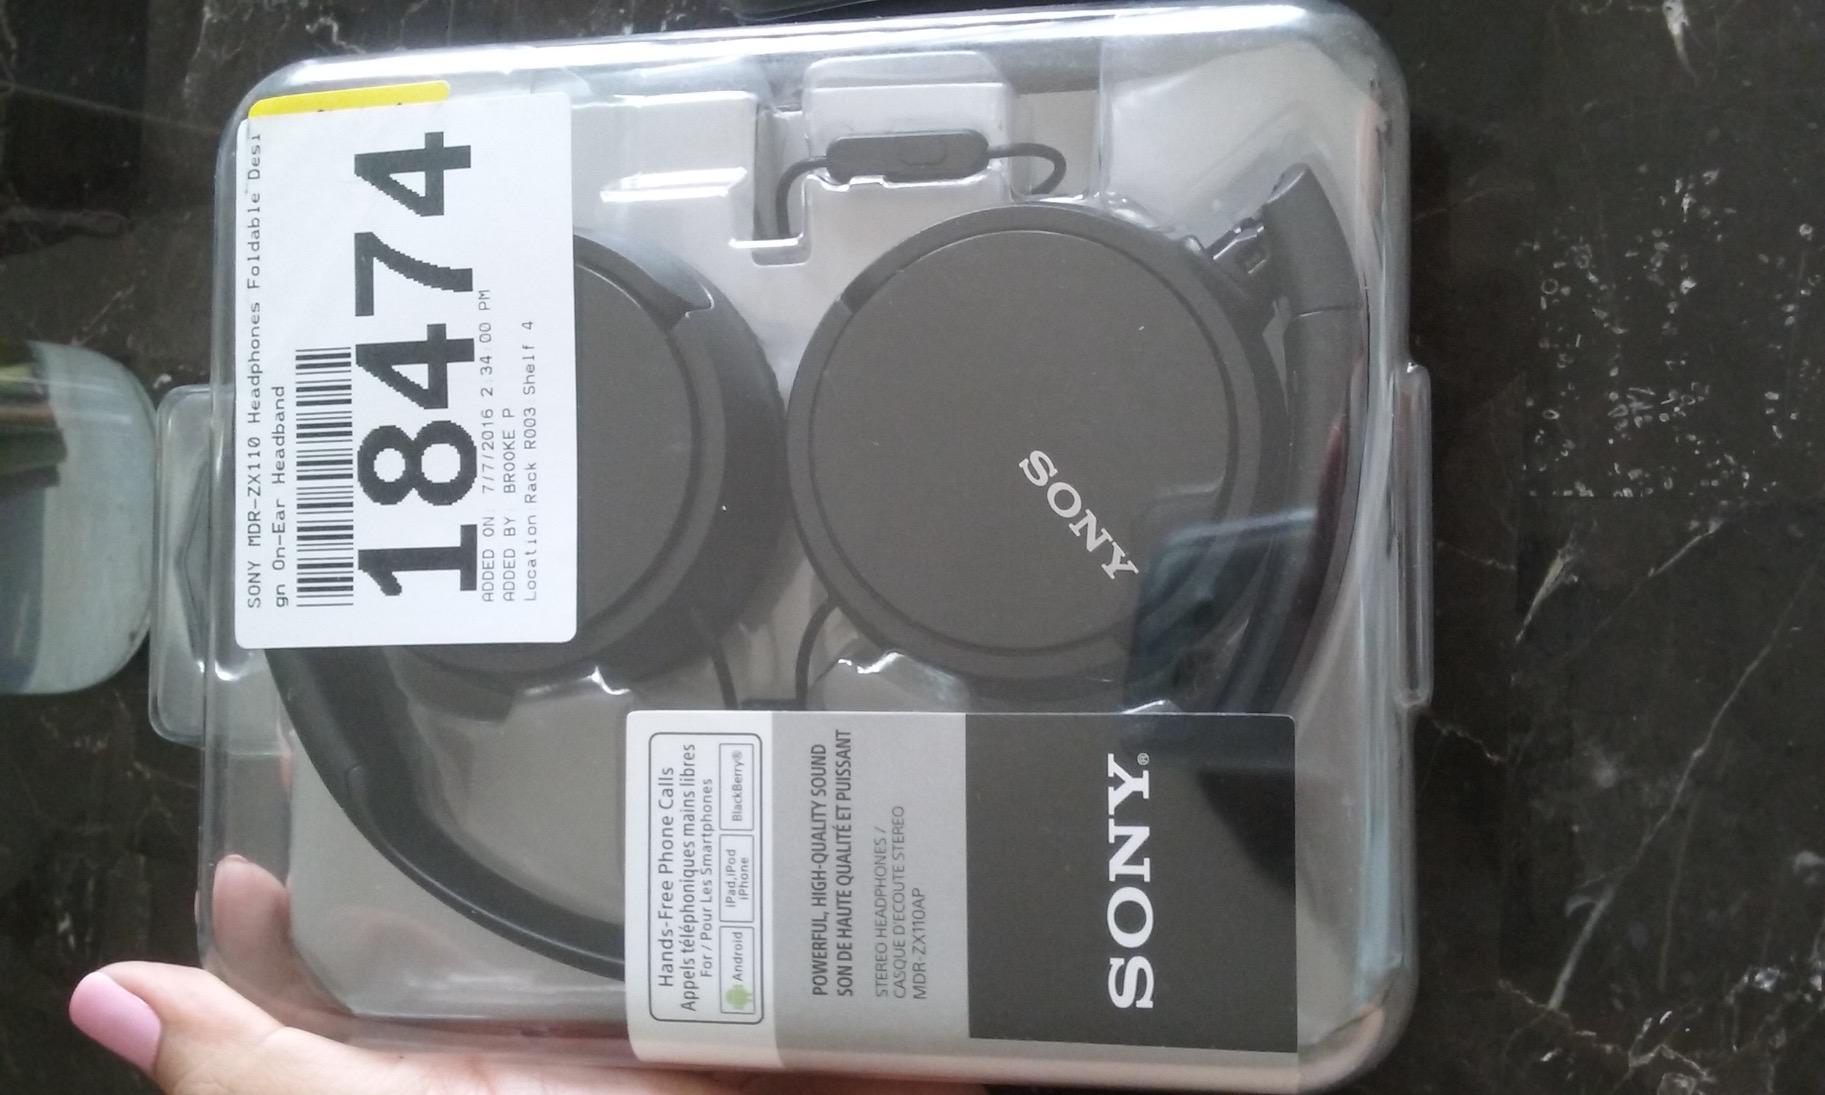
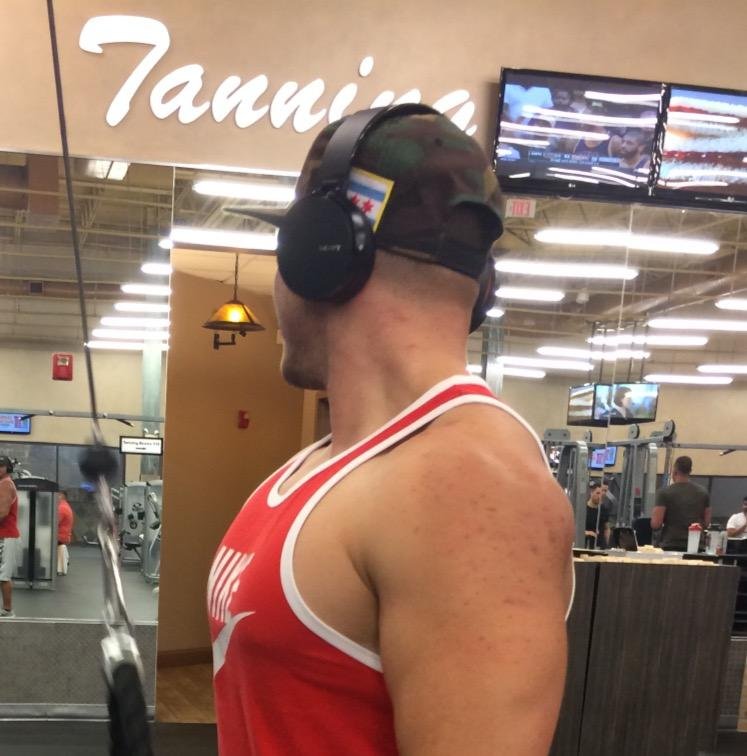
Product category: headphones
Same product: no